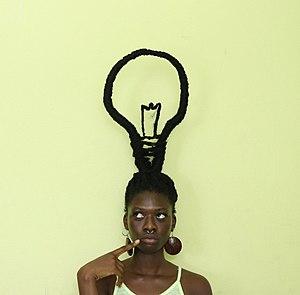
Laetitia Ky est une artiste ivoirienne féministe qui réalise des sculptures à partir de ses cheveux tressés.
Une tresse ou natte est une manière d'assembler par entrelacement des cheveux, des fils ou faisceaux de fils. Elle est utilisée entre autres dans la confection de cordes. La tresse la plus courante est un entrelacement de trois fils ou faisceaux de fils.